Operation Euphrates Shield

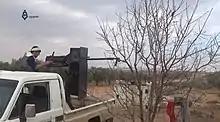
TFSA technical in the outskirts of al-Bab

On 8 January 2017, the "New York Times" reported that momentum gained with the ouster of Daesh from Jarablus was stalled at al-Bab due to heavy resistance and an inexplicable lack of U.S. air support. In response, the Turkish government sought aid from Russian airstrikes against ISIS positions.